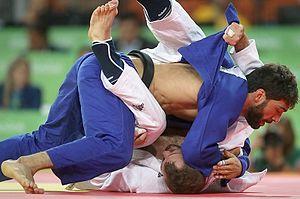
2016 Jeux Olympiques d'été de judo, le 9 Août